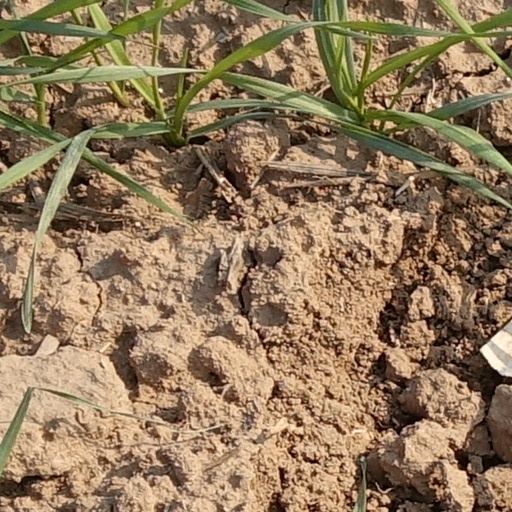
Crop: wheat